Eborac Island Light

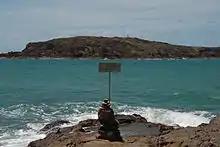
View of Eborac Island from Cape York

Eborac Island is located in the Adolphus Channel, a channel at the northeastern end of Cape York Peninsula and southeastern portion of the Torres Strait. The island is one of the Torres Strait Islands. It is visible just across from Cape York, the northernmost point on the Australian continent. Its native name is Dyāra.